Maduve Madi Nodu

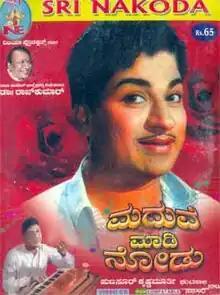

Maduve Madi Nodu is a 1965 Indian Kannada-language film, directed by Hunsur Krishnamurthy and produced by Nagi Reddi and Chakrapani. The film stars Rajkumar, R. Nagendra Rao, Udaykumar and Narasimharaju. The film has a musical score composed by Ghantasala. It is a remake of the producer's own Telugu film "Pelli Chesi Choodu" (1952). The film was a profitable venture and was declared a super hit.